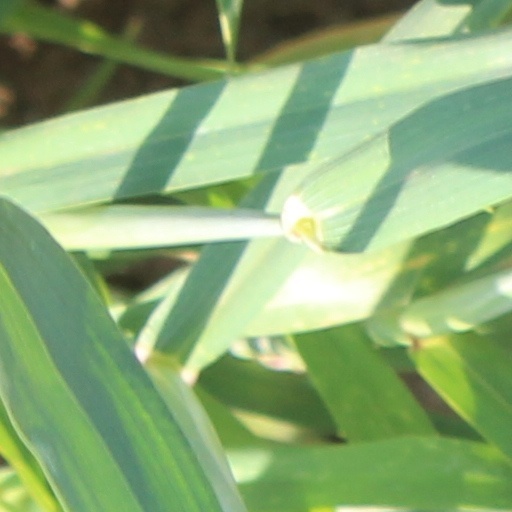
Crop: wheat